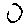
Label: 0